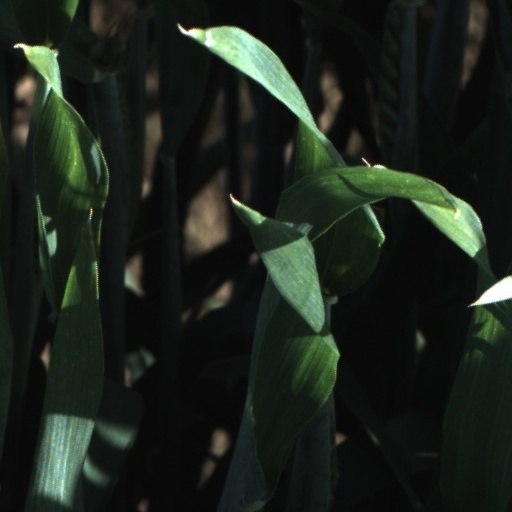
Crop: wheat